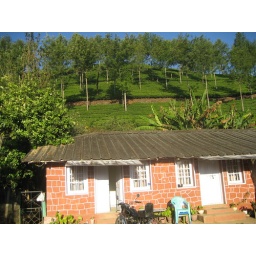
my room is on the left, near the black Royal Enfield bike